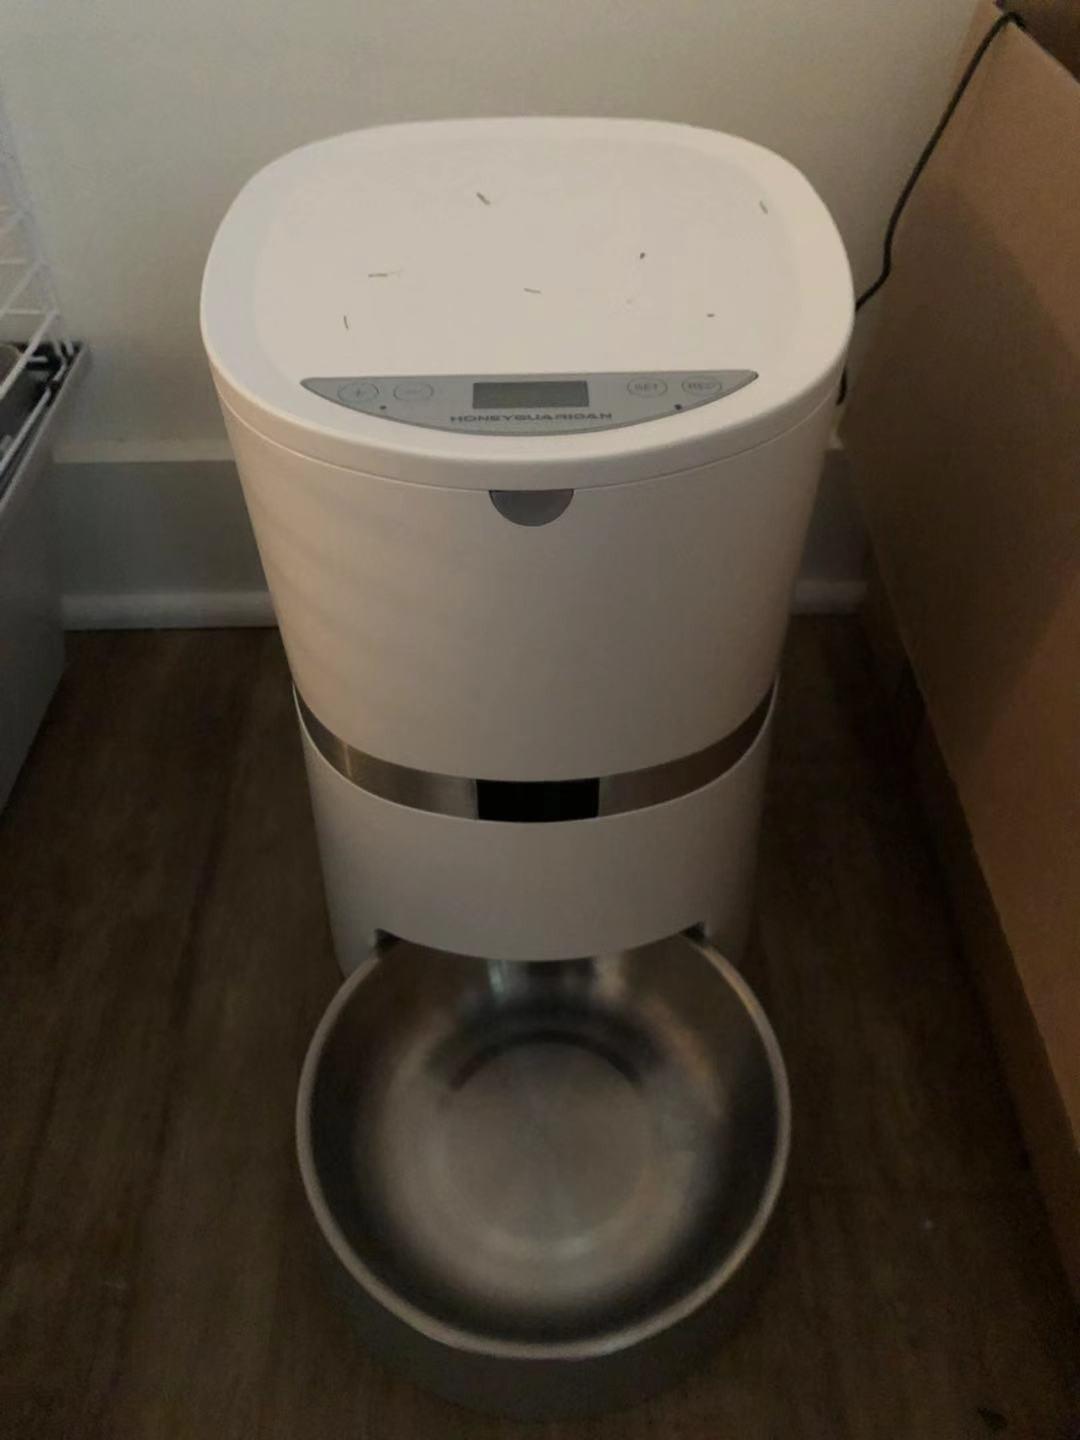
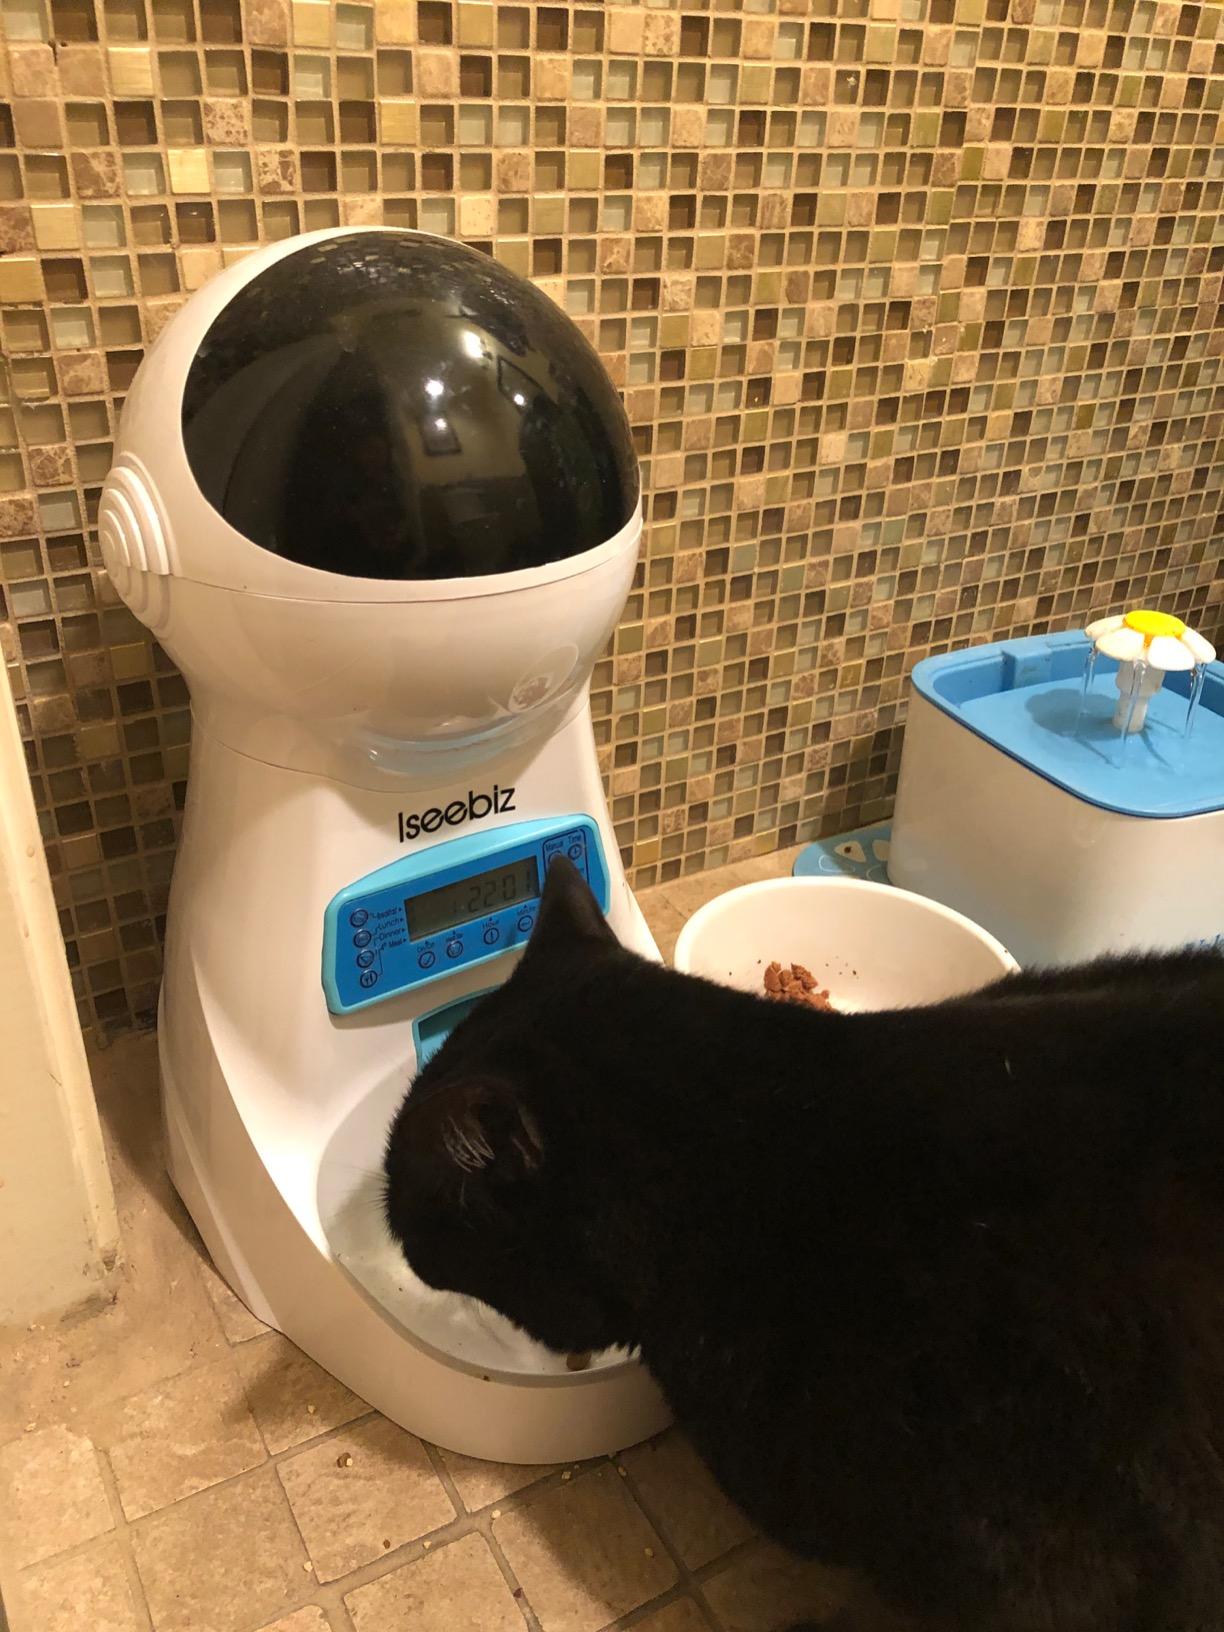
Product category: items_feeder
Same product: no